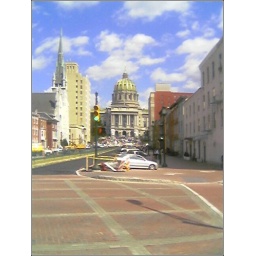
Looking up the street at the capitol building in Harrisburg.